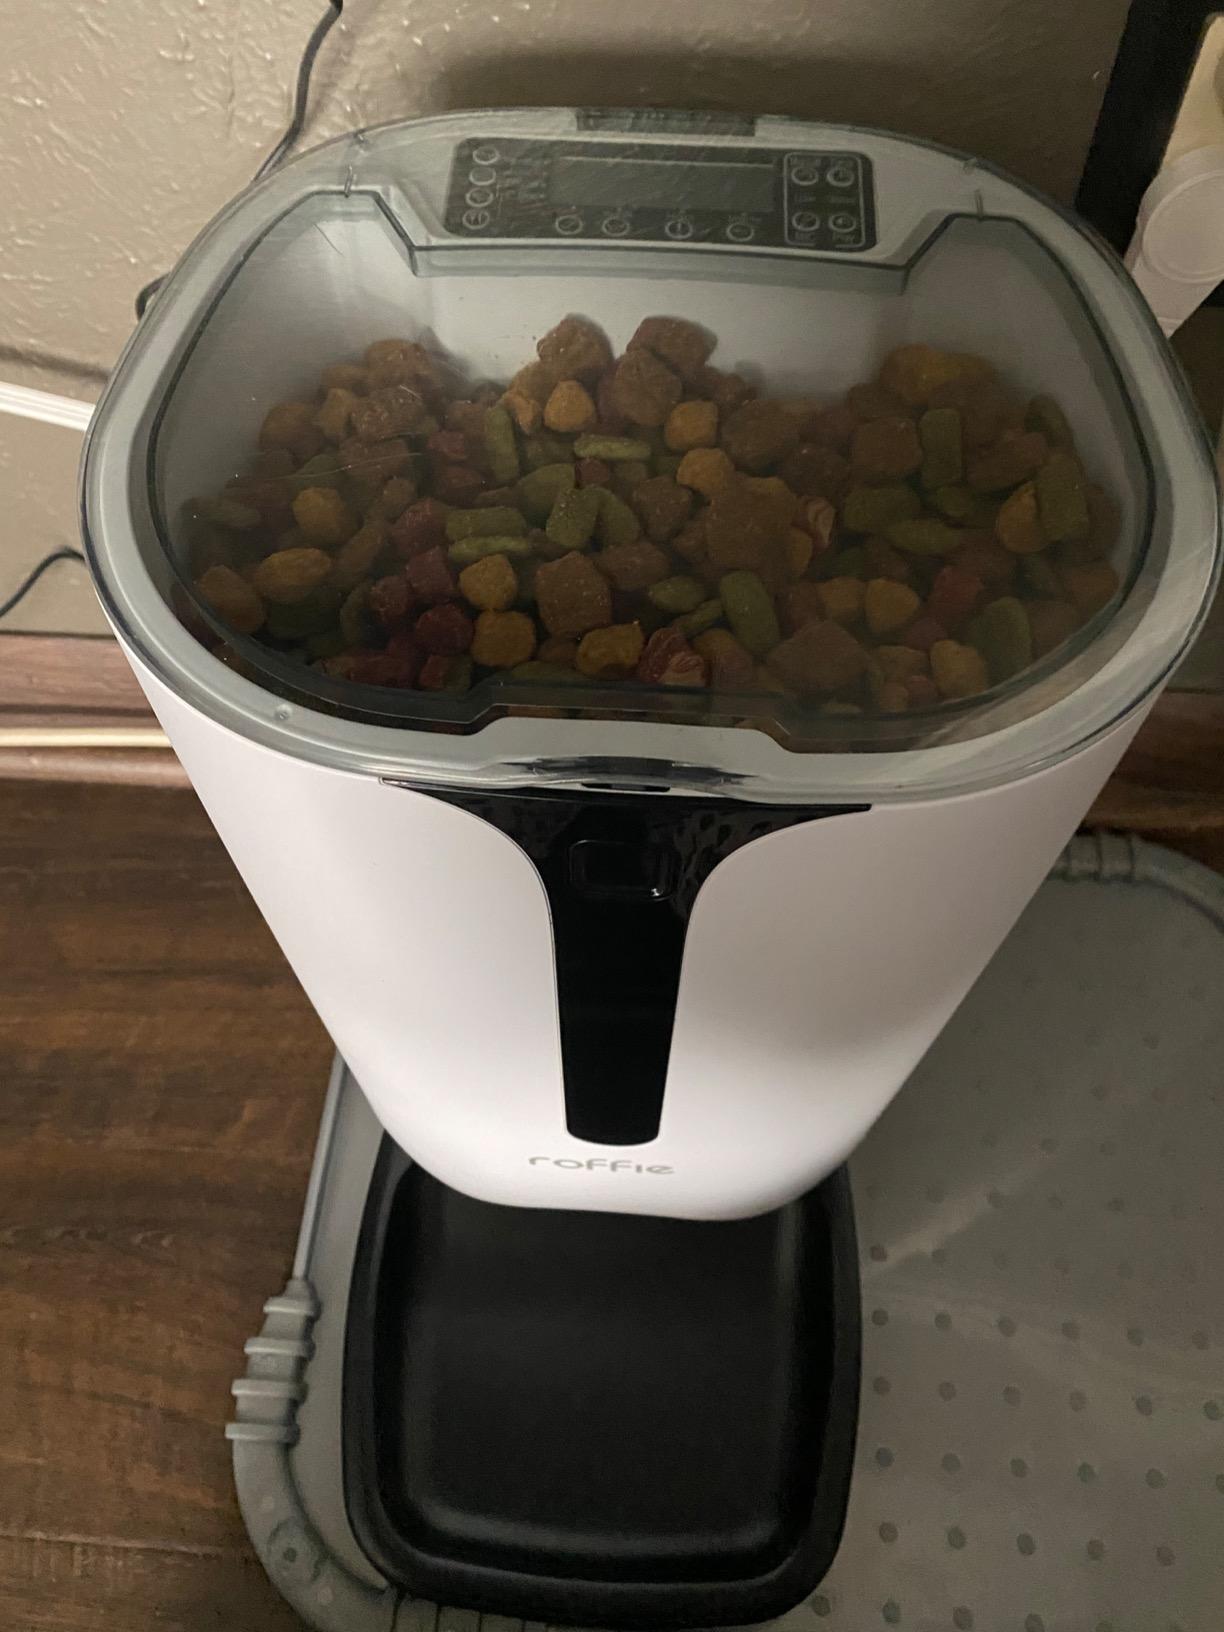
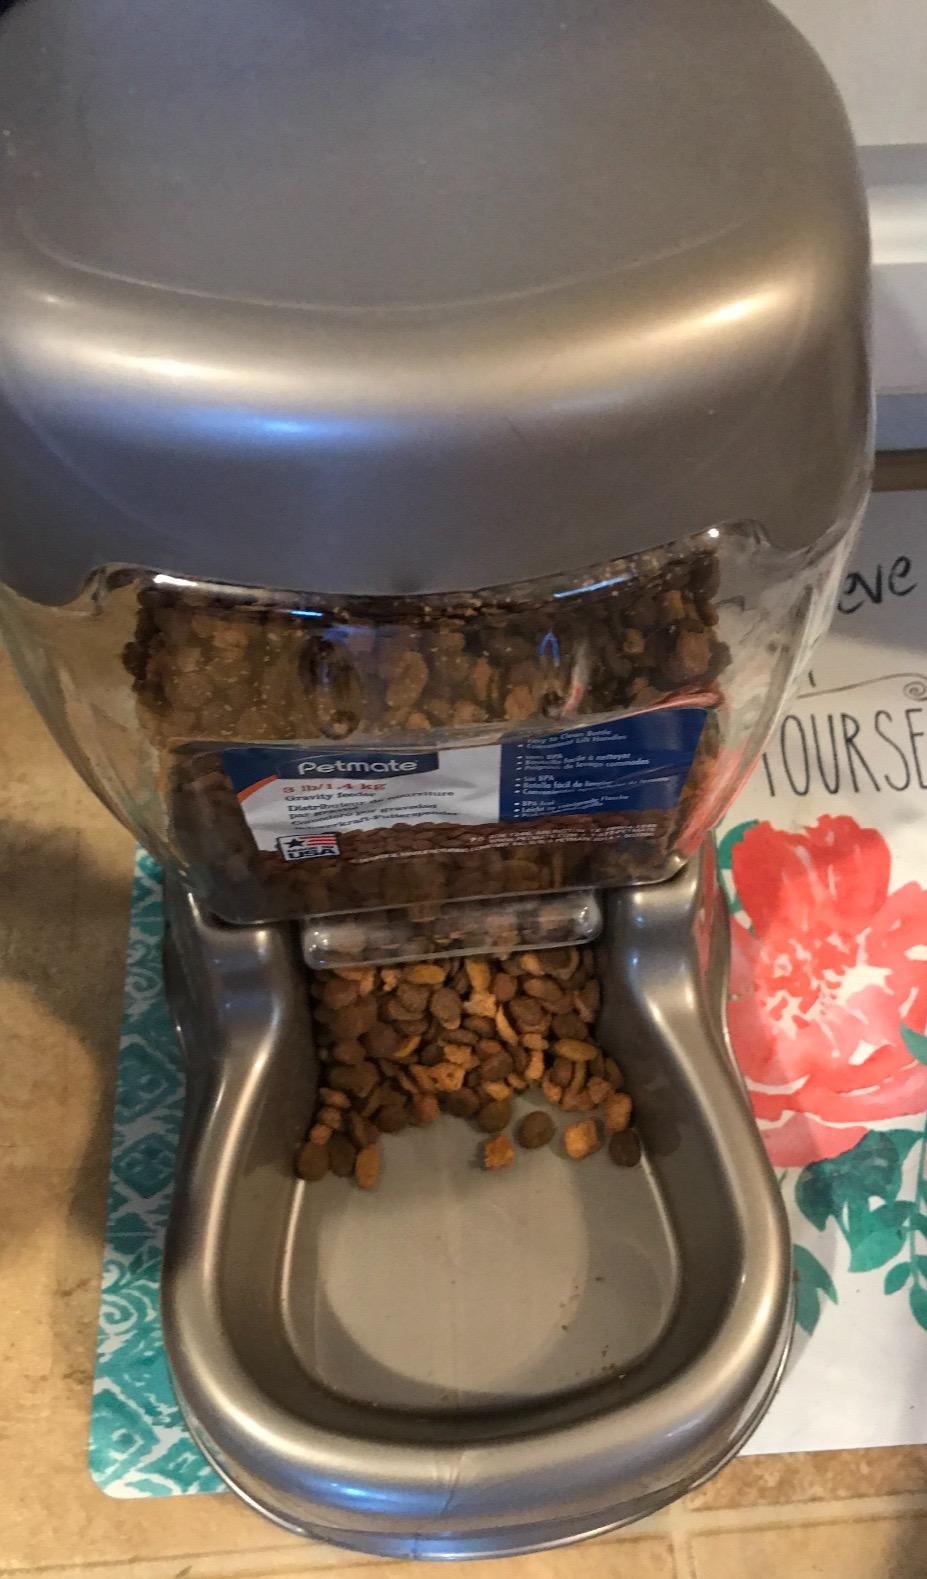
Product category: items_feeder
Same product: no